Syro-Malankara Catholic Church

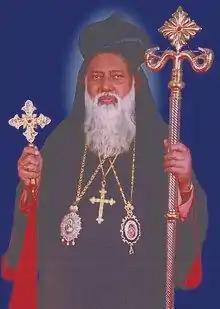

Cyril Baselios, the bishop of Bathery having been appointed by Pope John Paul II, was enthroned as Metropolitan Archbishop of Thiruvananthapuram and as the head of the Malankara Catholic Church on 14 December 1995. Geevarghese Divannasios was consecrated Bishop of Bathery in the place of Cyril Baselios on 5 February 1997.